Lakkavalli

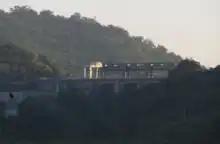
Bhadra Dam

This dam was designed by Sir M. Visvesvaraya, the then chief Engineer of Mysore state. The height of this dam is 194 ft (including building height). The dam is scenic with full of water throughout the year. The reservoir is among the oldest and scenic in Karnataka, which measures 186 ft in height, is having four crest gates. The reservoir is surrounded by the Western ghats. This multipurpose dam serves the purpose of irrigation as well as there is also a generating station with two turbines. The Bhadra reservoir is the important source for irrigation, drinking and for other industrial activity of Davanagere, Chitradurga district.